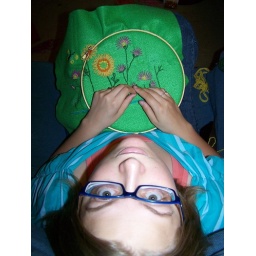
green pillow in process